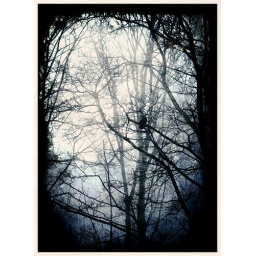
a wee snap from the office window today. Great day for photos, shame I was stuck in the office.